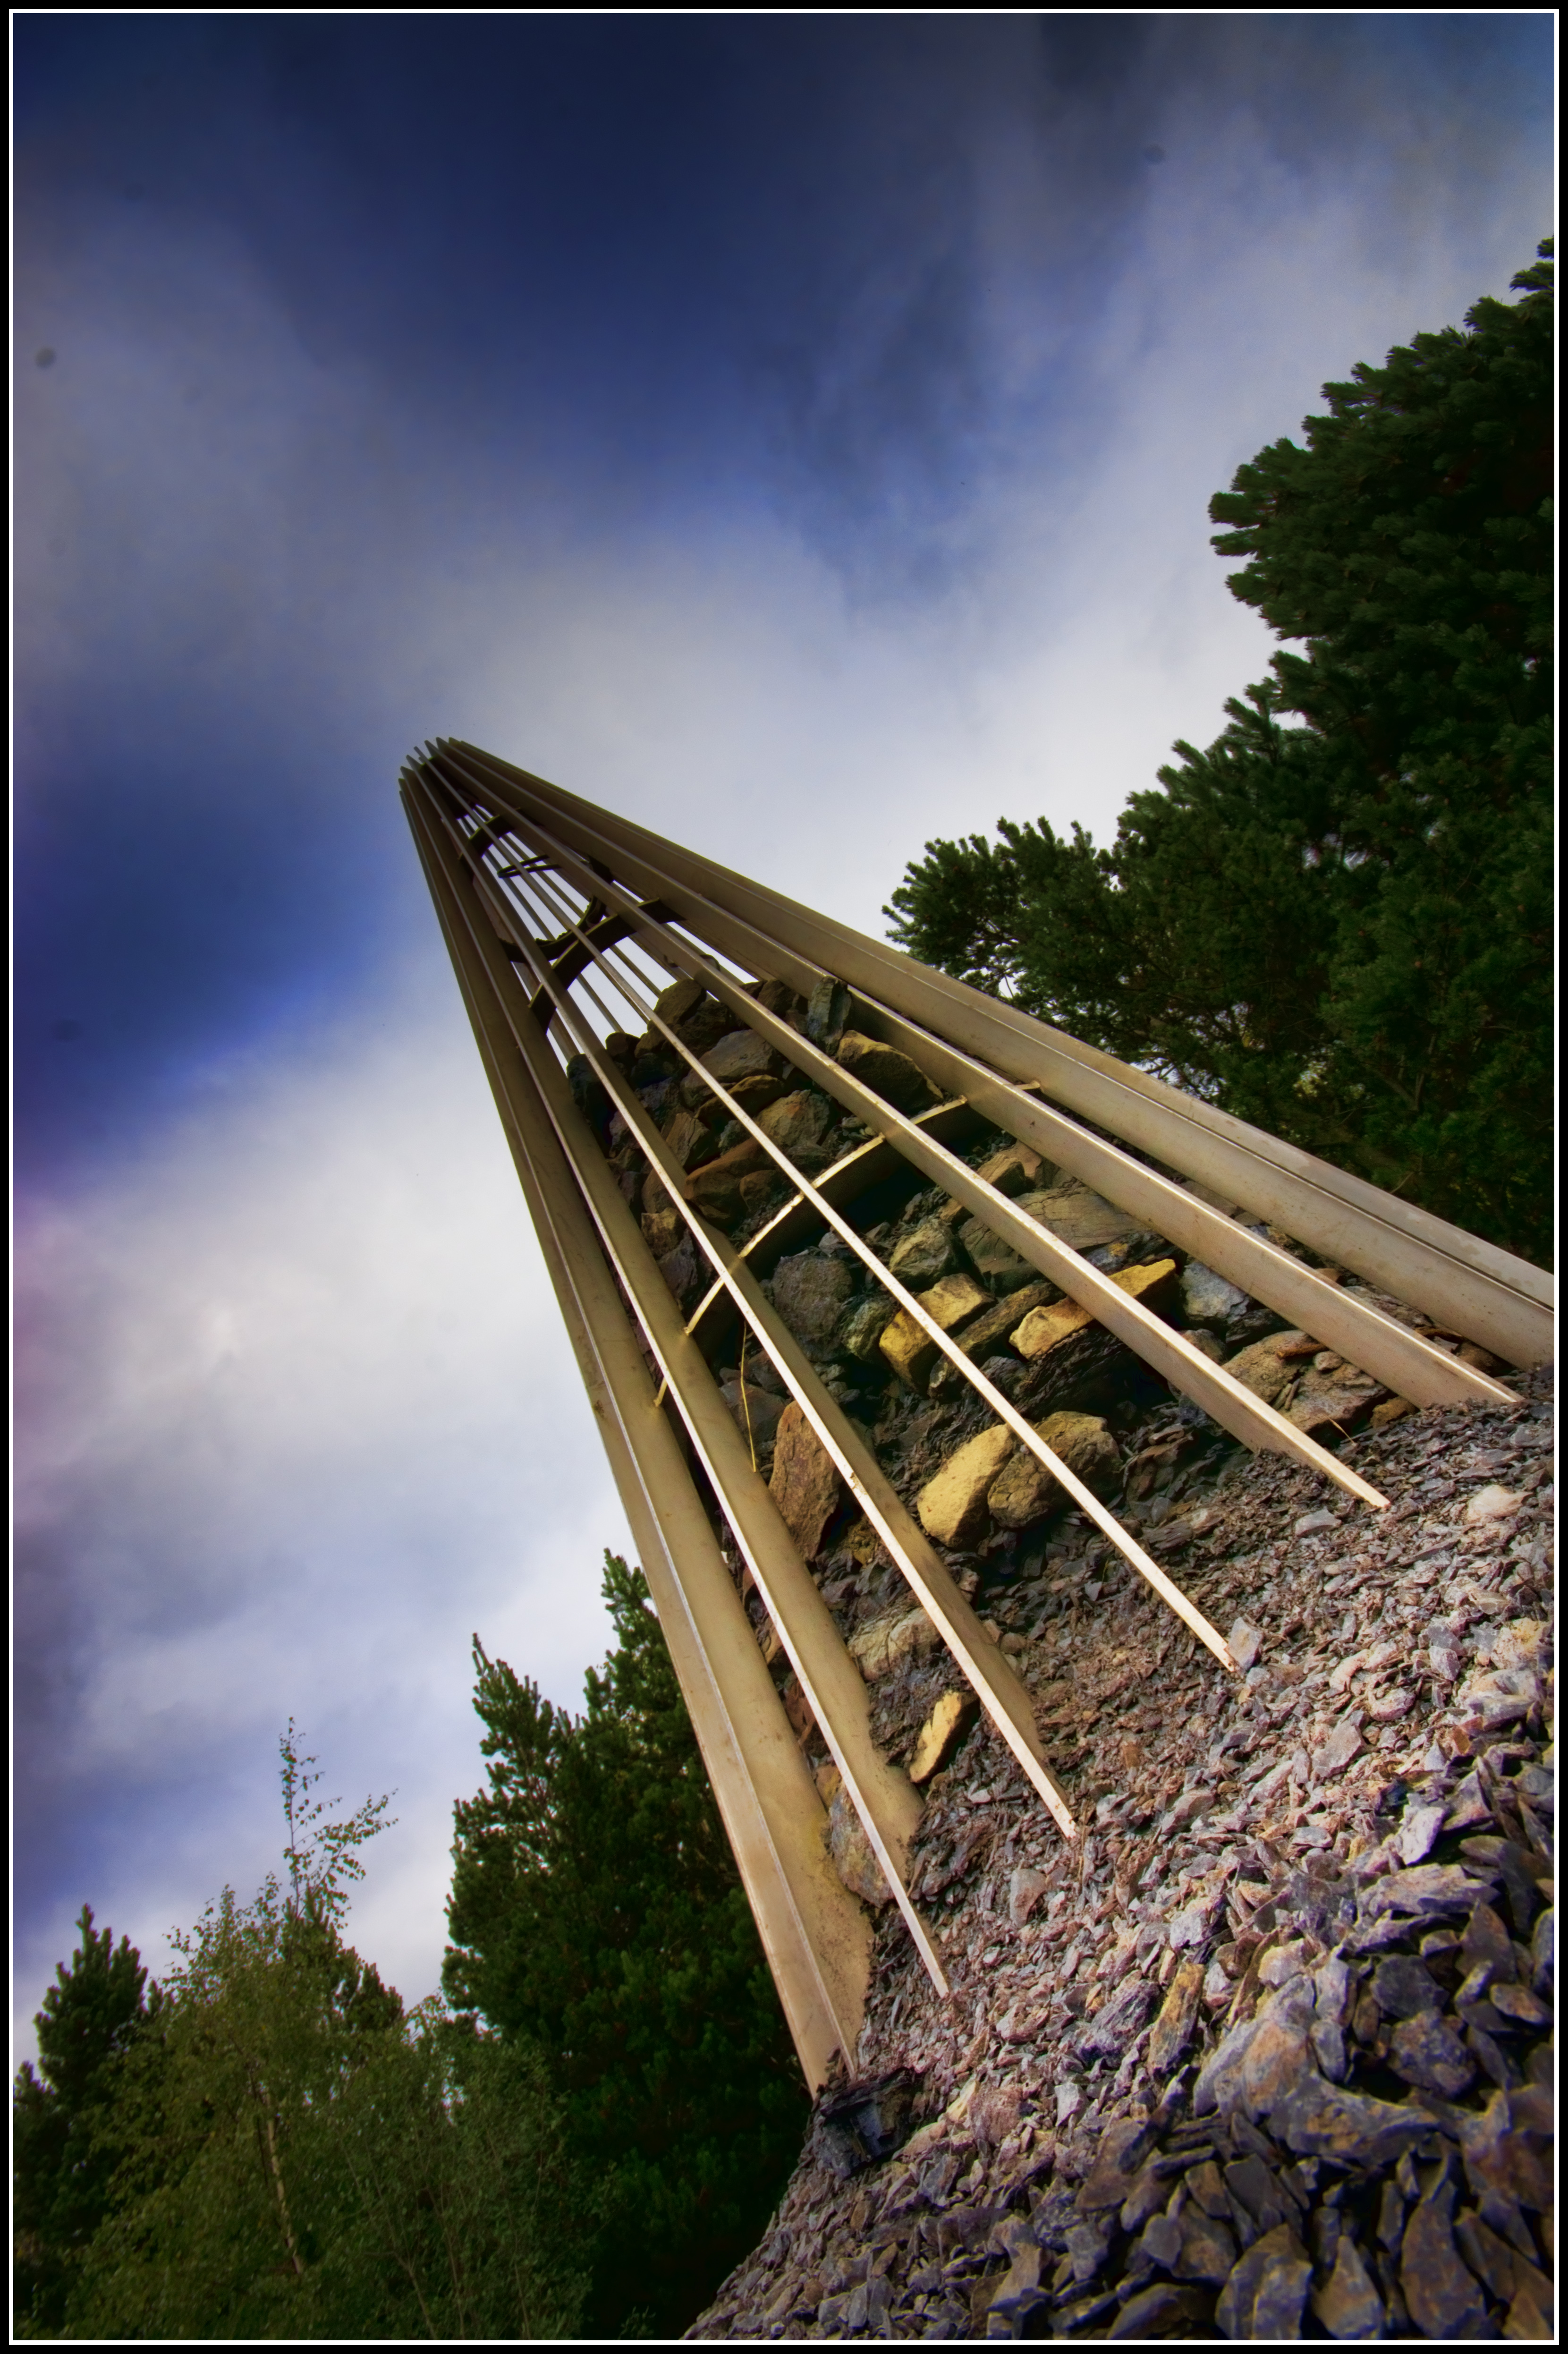
sky, track, bridge, sunlight, texture, perspective, stone, steel, transport, reflection, trees, memorial, clouds, tall, disaster, pentax, sigma, mine, accident, pit, mining, outwood, lofthousecolliery, k5, nonbuilding structure